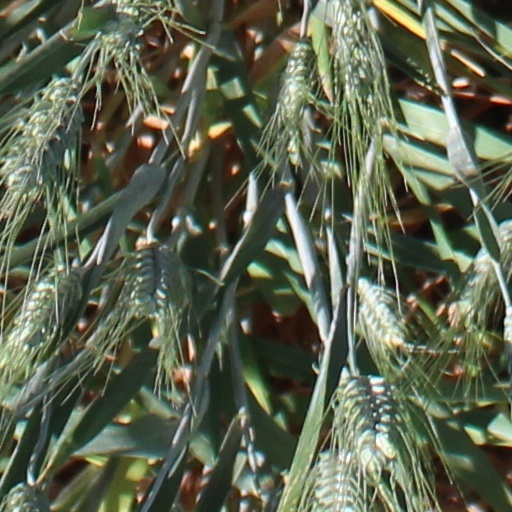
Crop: wheat